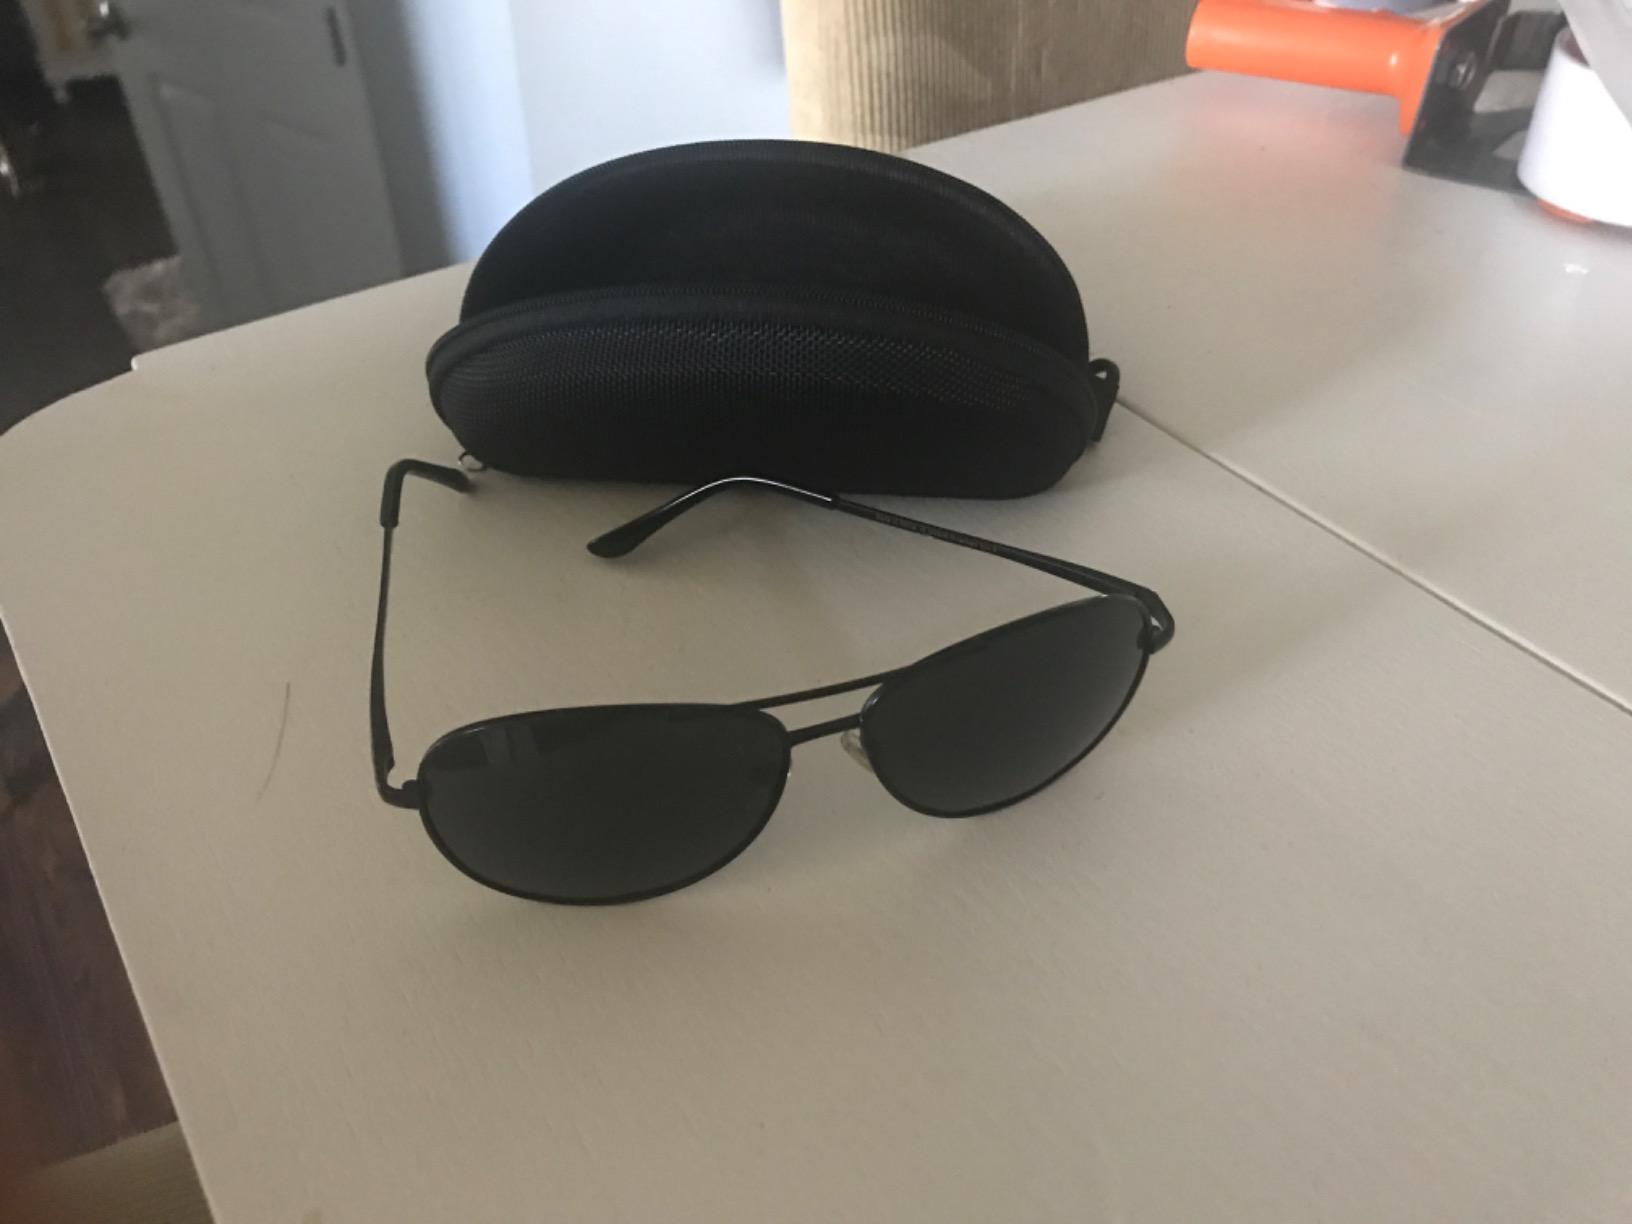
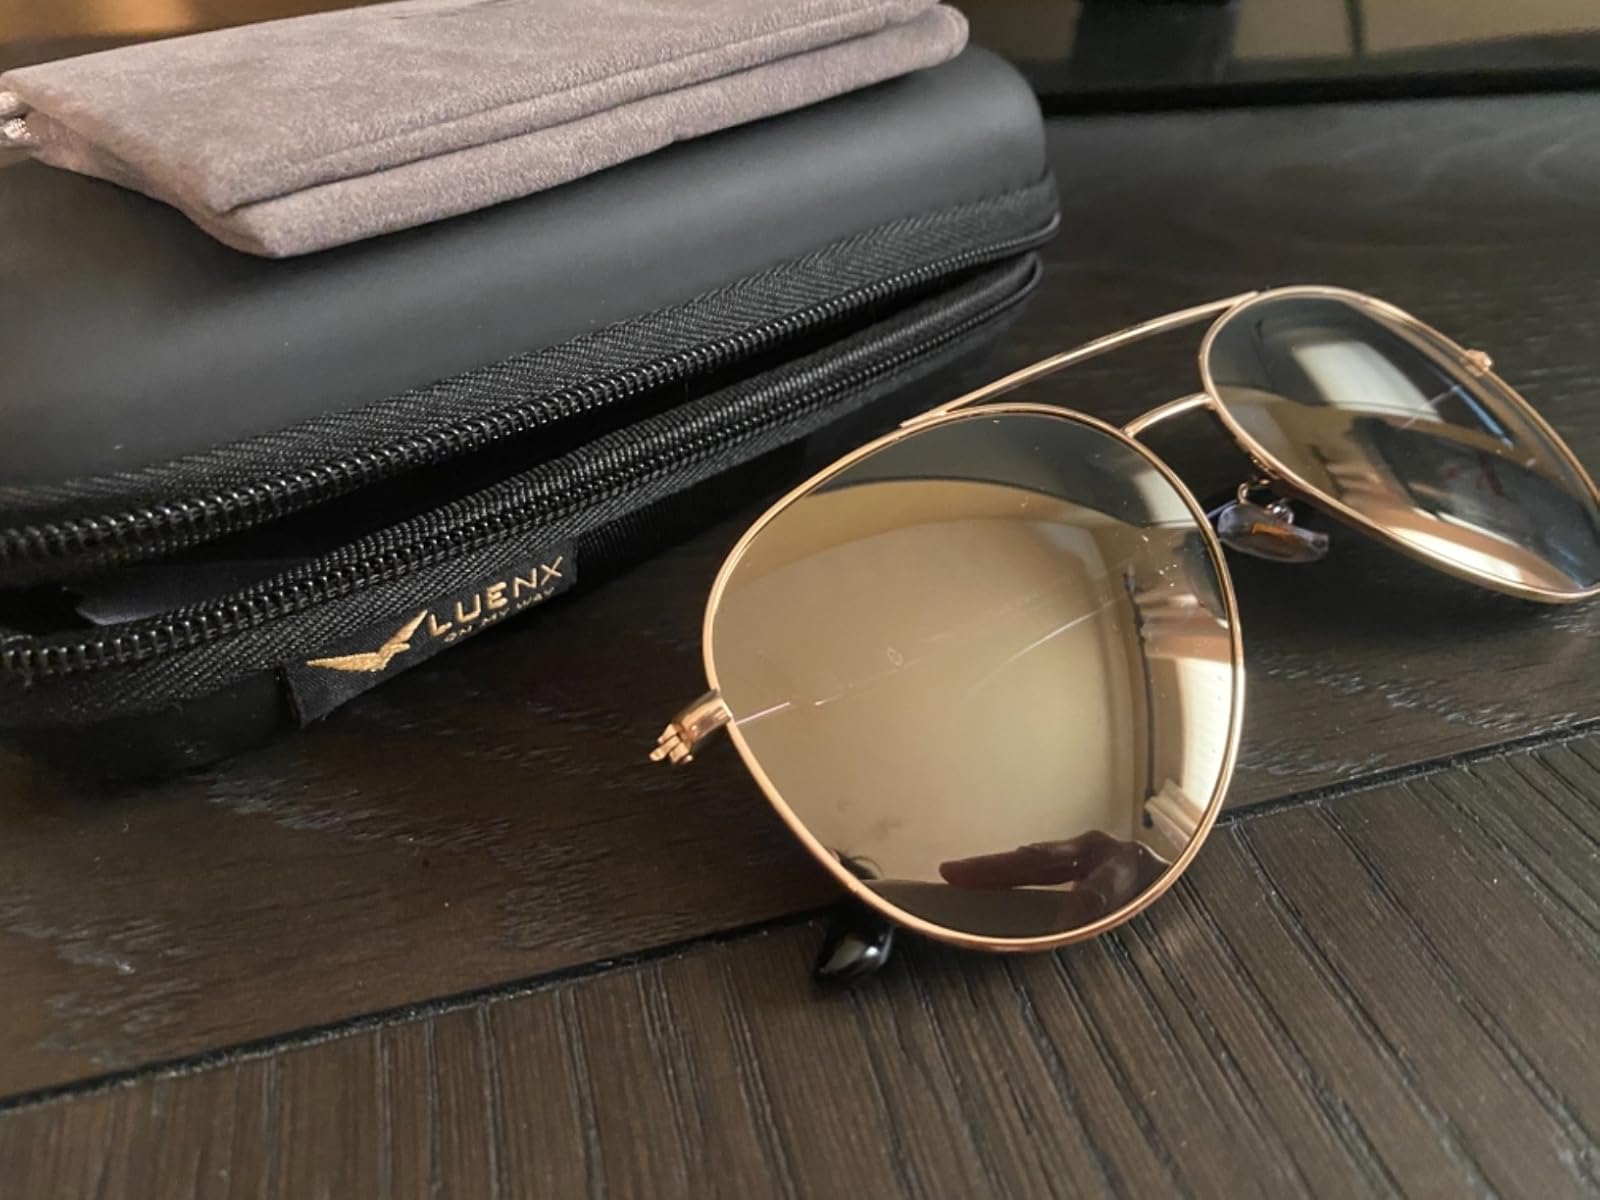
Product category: accessories_sunglasses
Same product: no